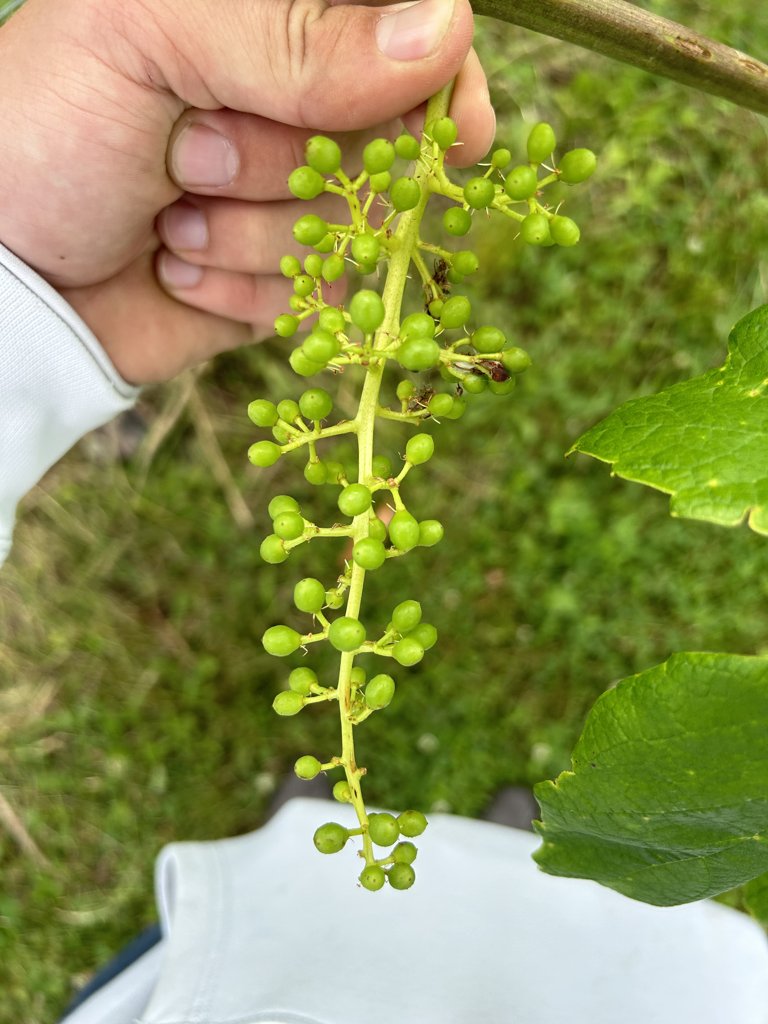
Berries visible: 83
Grape clusters: 1